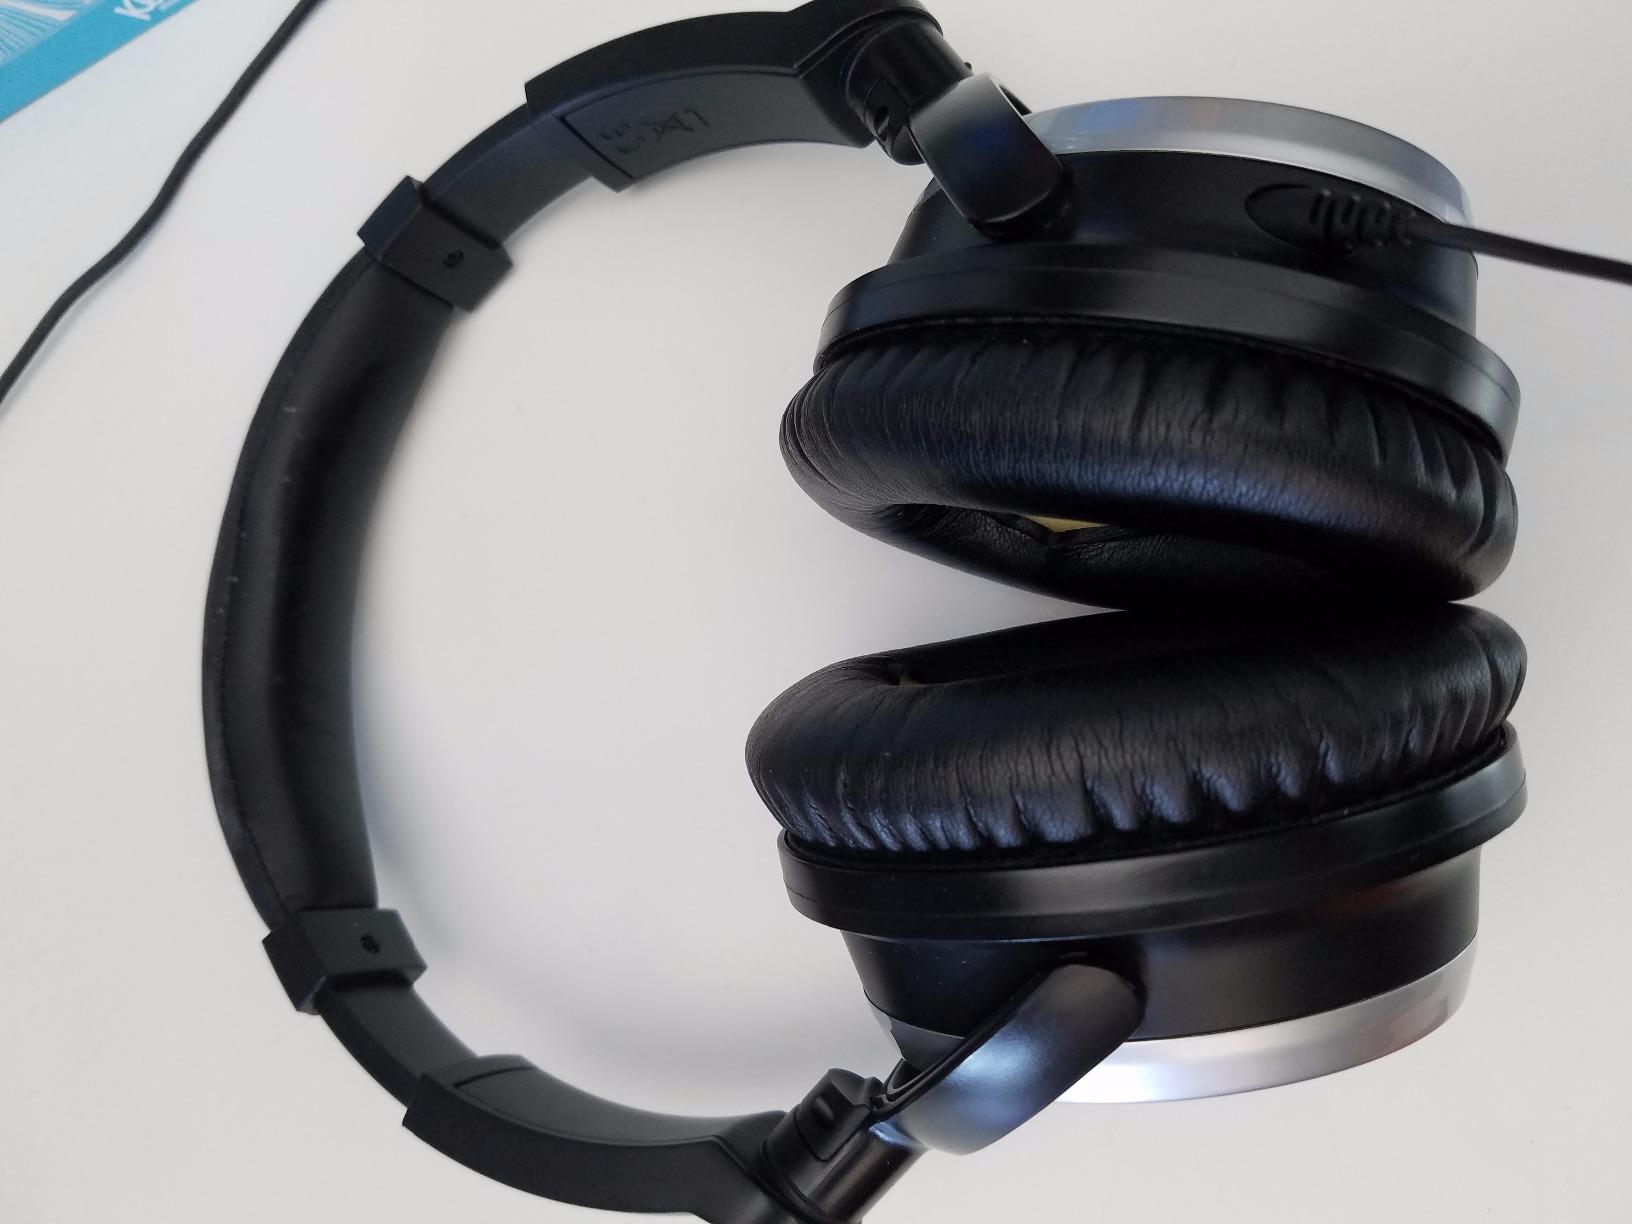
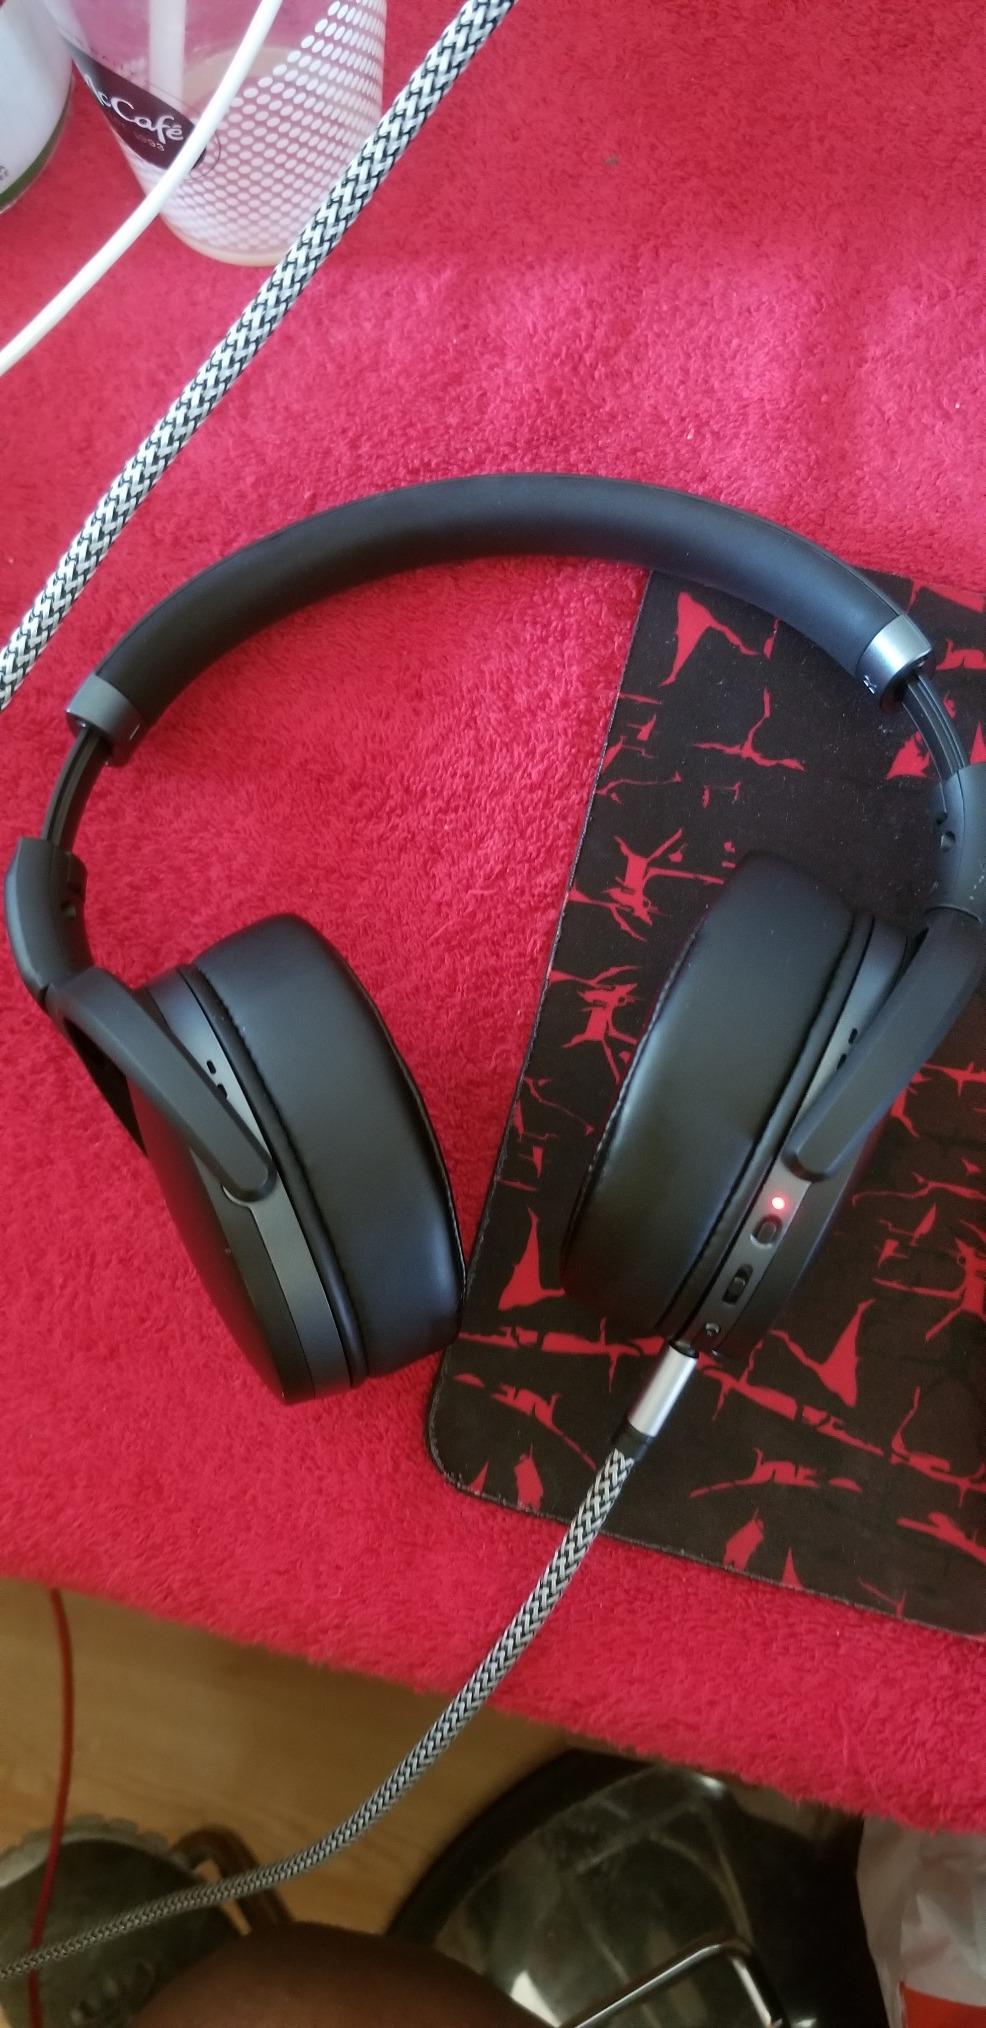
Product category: headphones
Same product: no